Eclogue 10

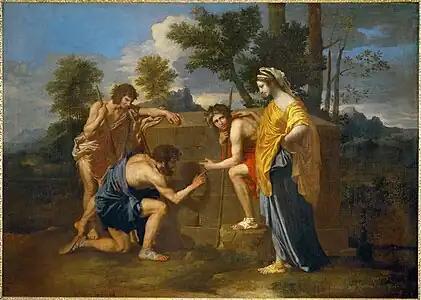
Poussin's (1638)

The introduction (lines 19–30) to Gallus's speech is based on Theocritus "Idyll" 1, lines 64–145, where a herdsman called Thyrsis sings a song about the death of the legendary cowherd Daphnis. In the same way, Daphnis is dying of love in Theocritus's poem, attended by herdsmen of different types. But there are some differences: Daphnis is dying in Sicily, not Arcadia; he is surrounded by cows, not sheep; and the gods who visit him are Hermes, Priapus, and Cypris (Aphrodite), the goddess of love. In the end Daphnis rejects Aphrodite's pleas and actually dies, whereas Gallus gives in to Love and survives. Perkell (1996) writes: "Thus the fates of Daphnis and of Gallus are not parallel, but rather precisely opposed. ... Although speaking paradoxically in the language of defeat, Gallus, in fact, compelled by love of Lycoris, abandons his pursuit of death and chooses life." For this reason she takes a more positive view of the poem than is usually found.